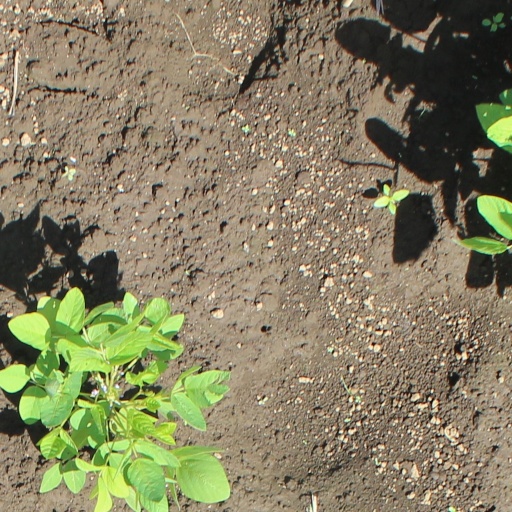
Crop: soybean